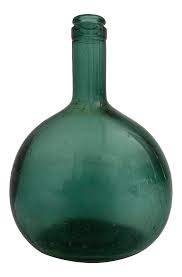
Label: glass